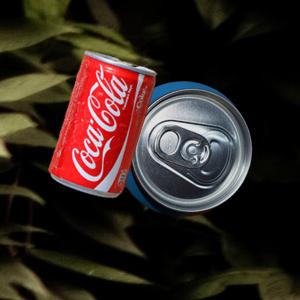
Label: cans